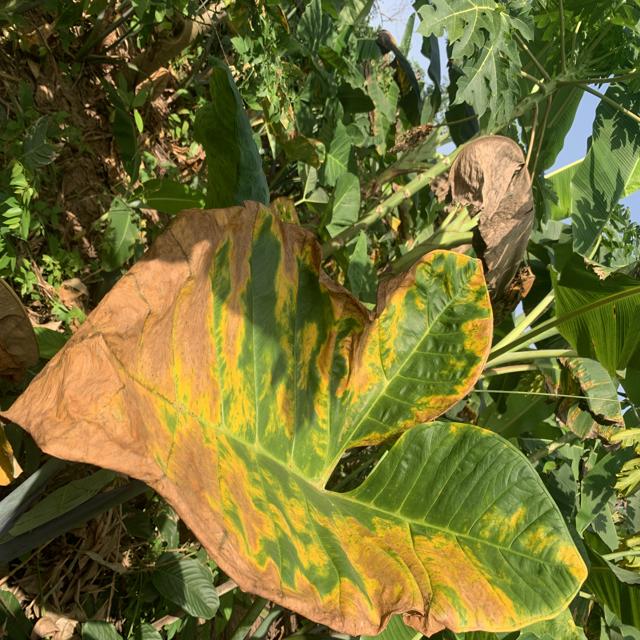
Label: Late_Blight